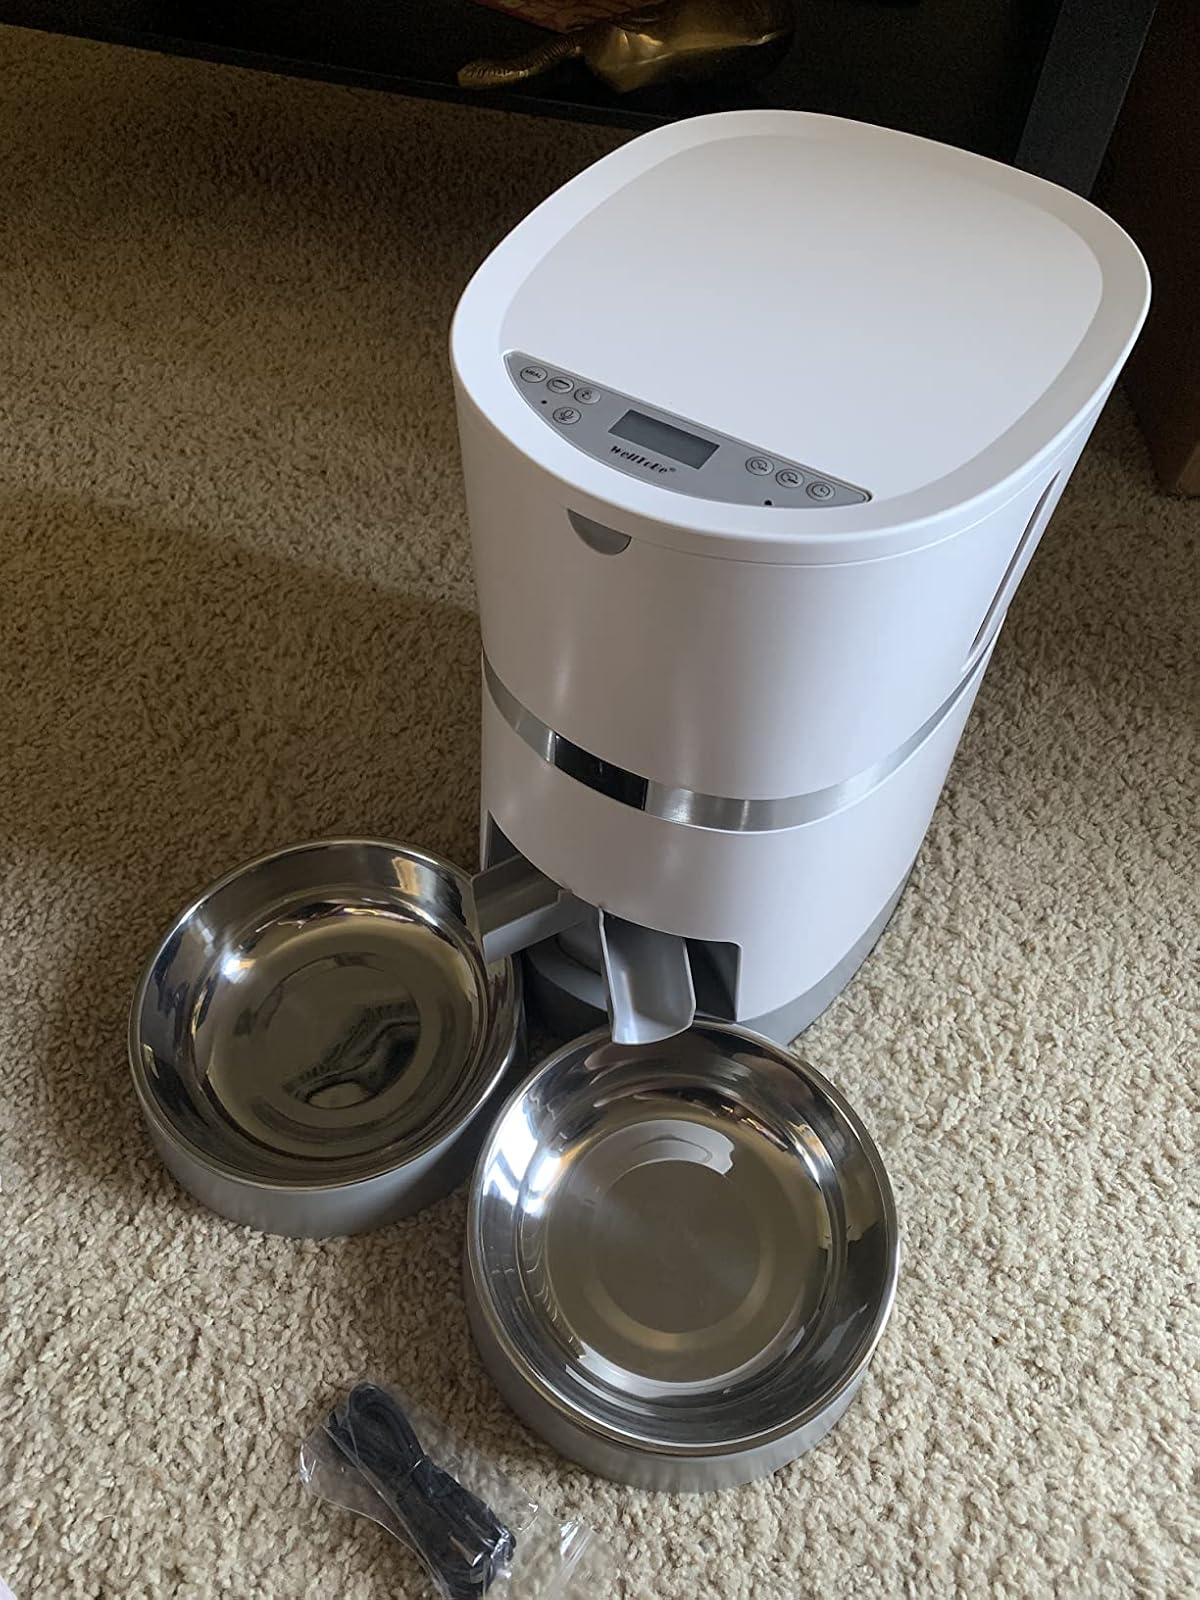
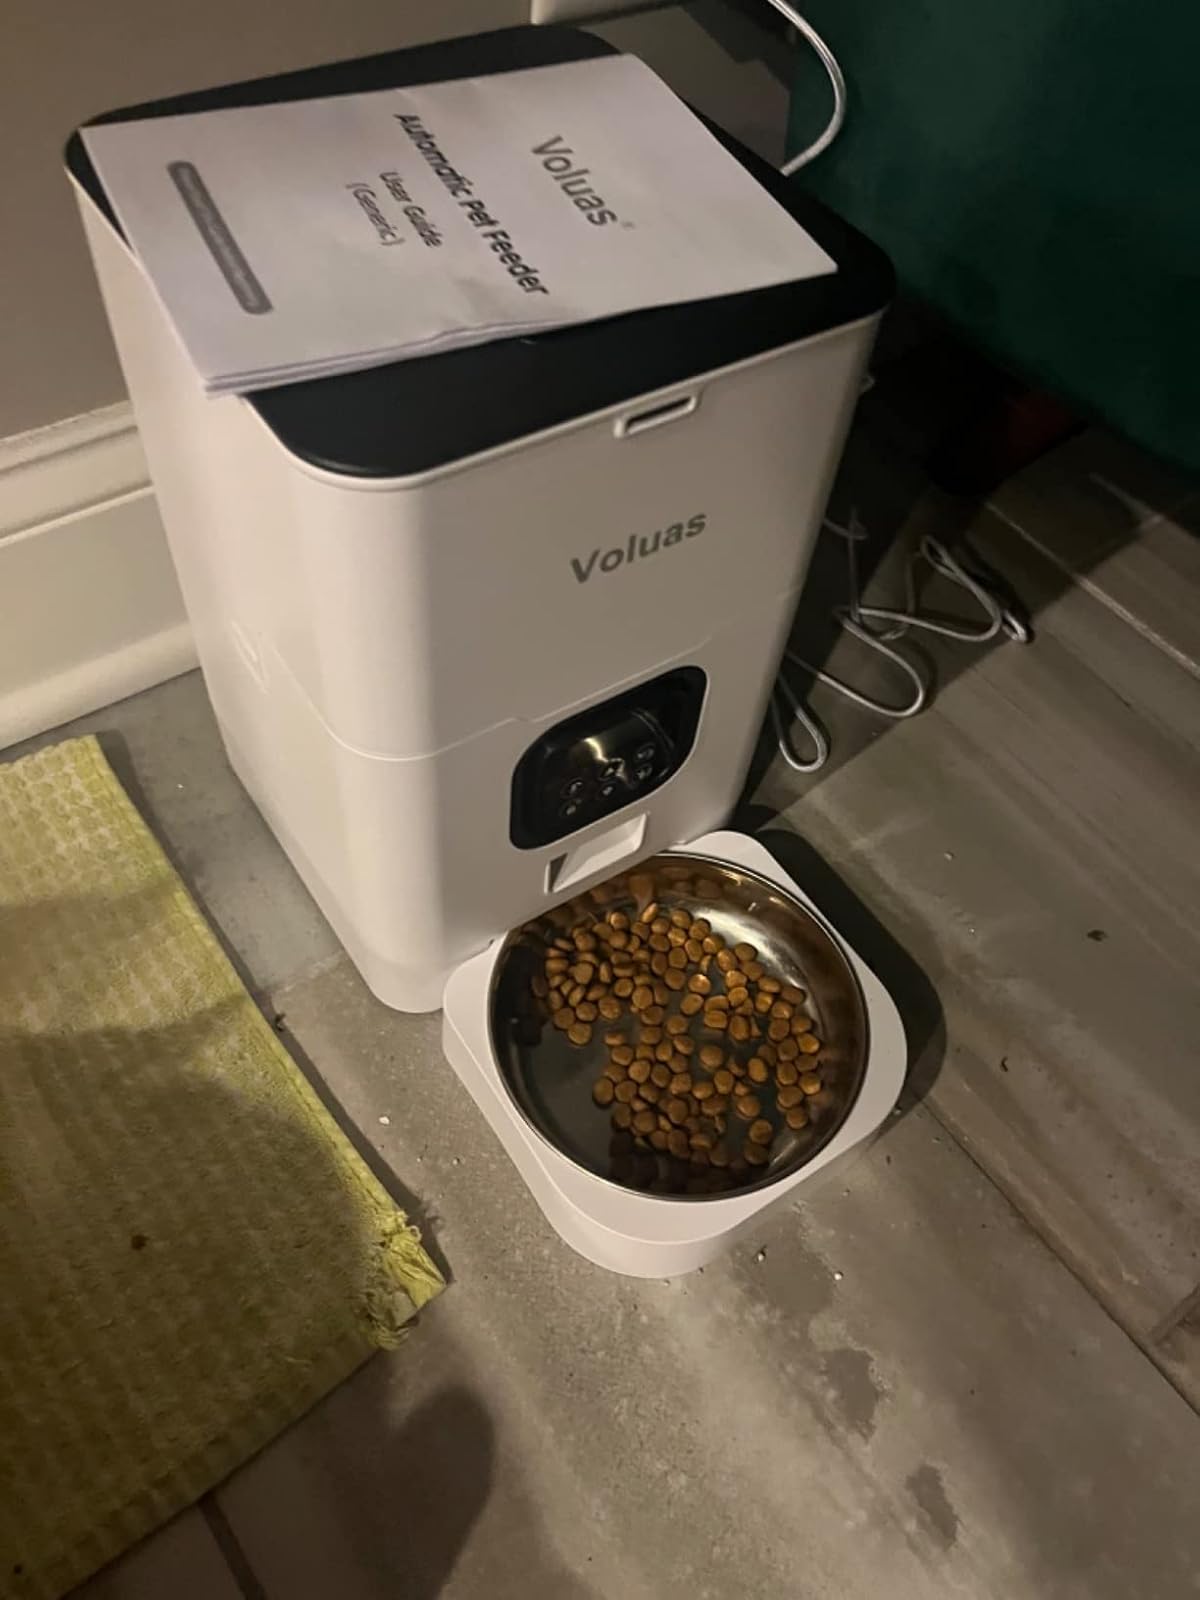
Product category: items_feeder
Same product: no